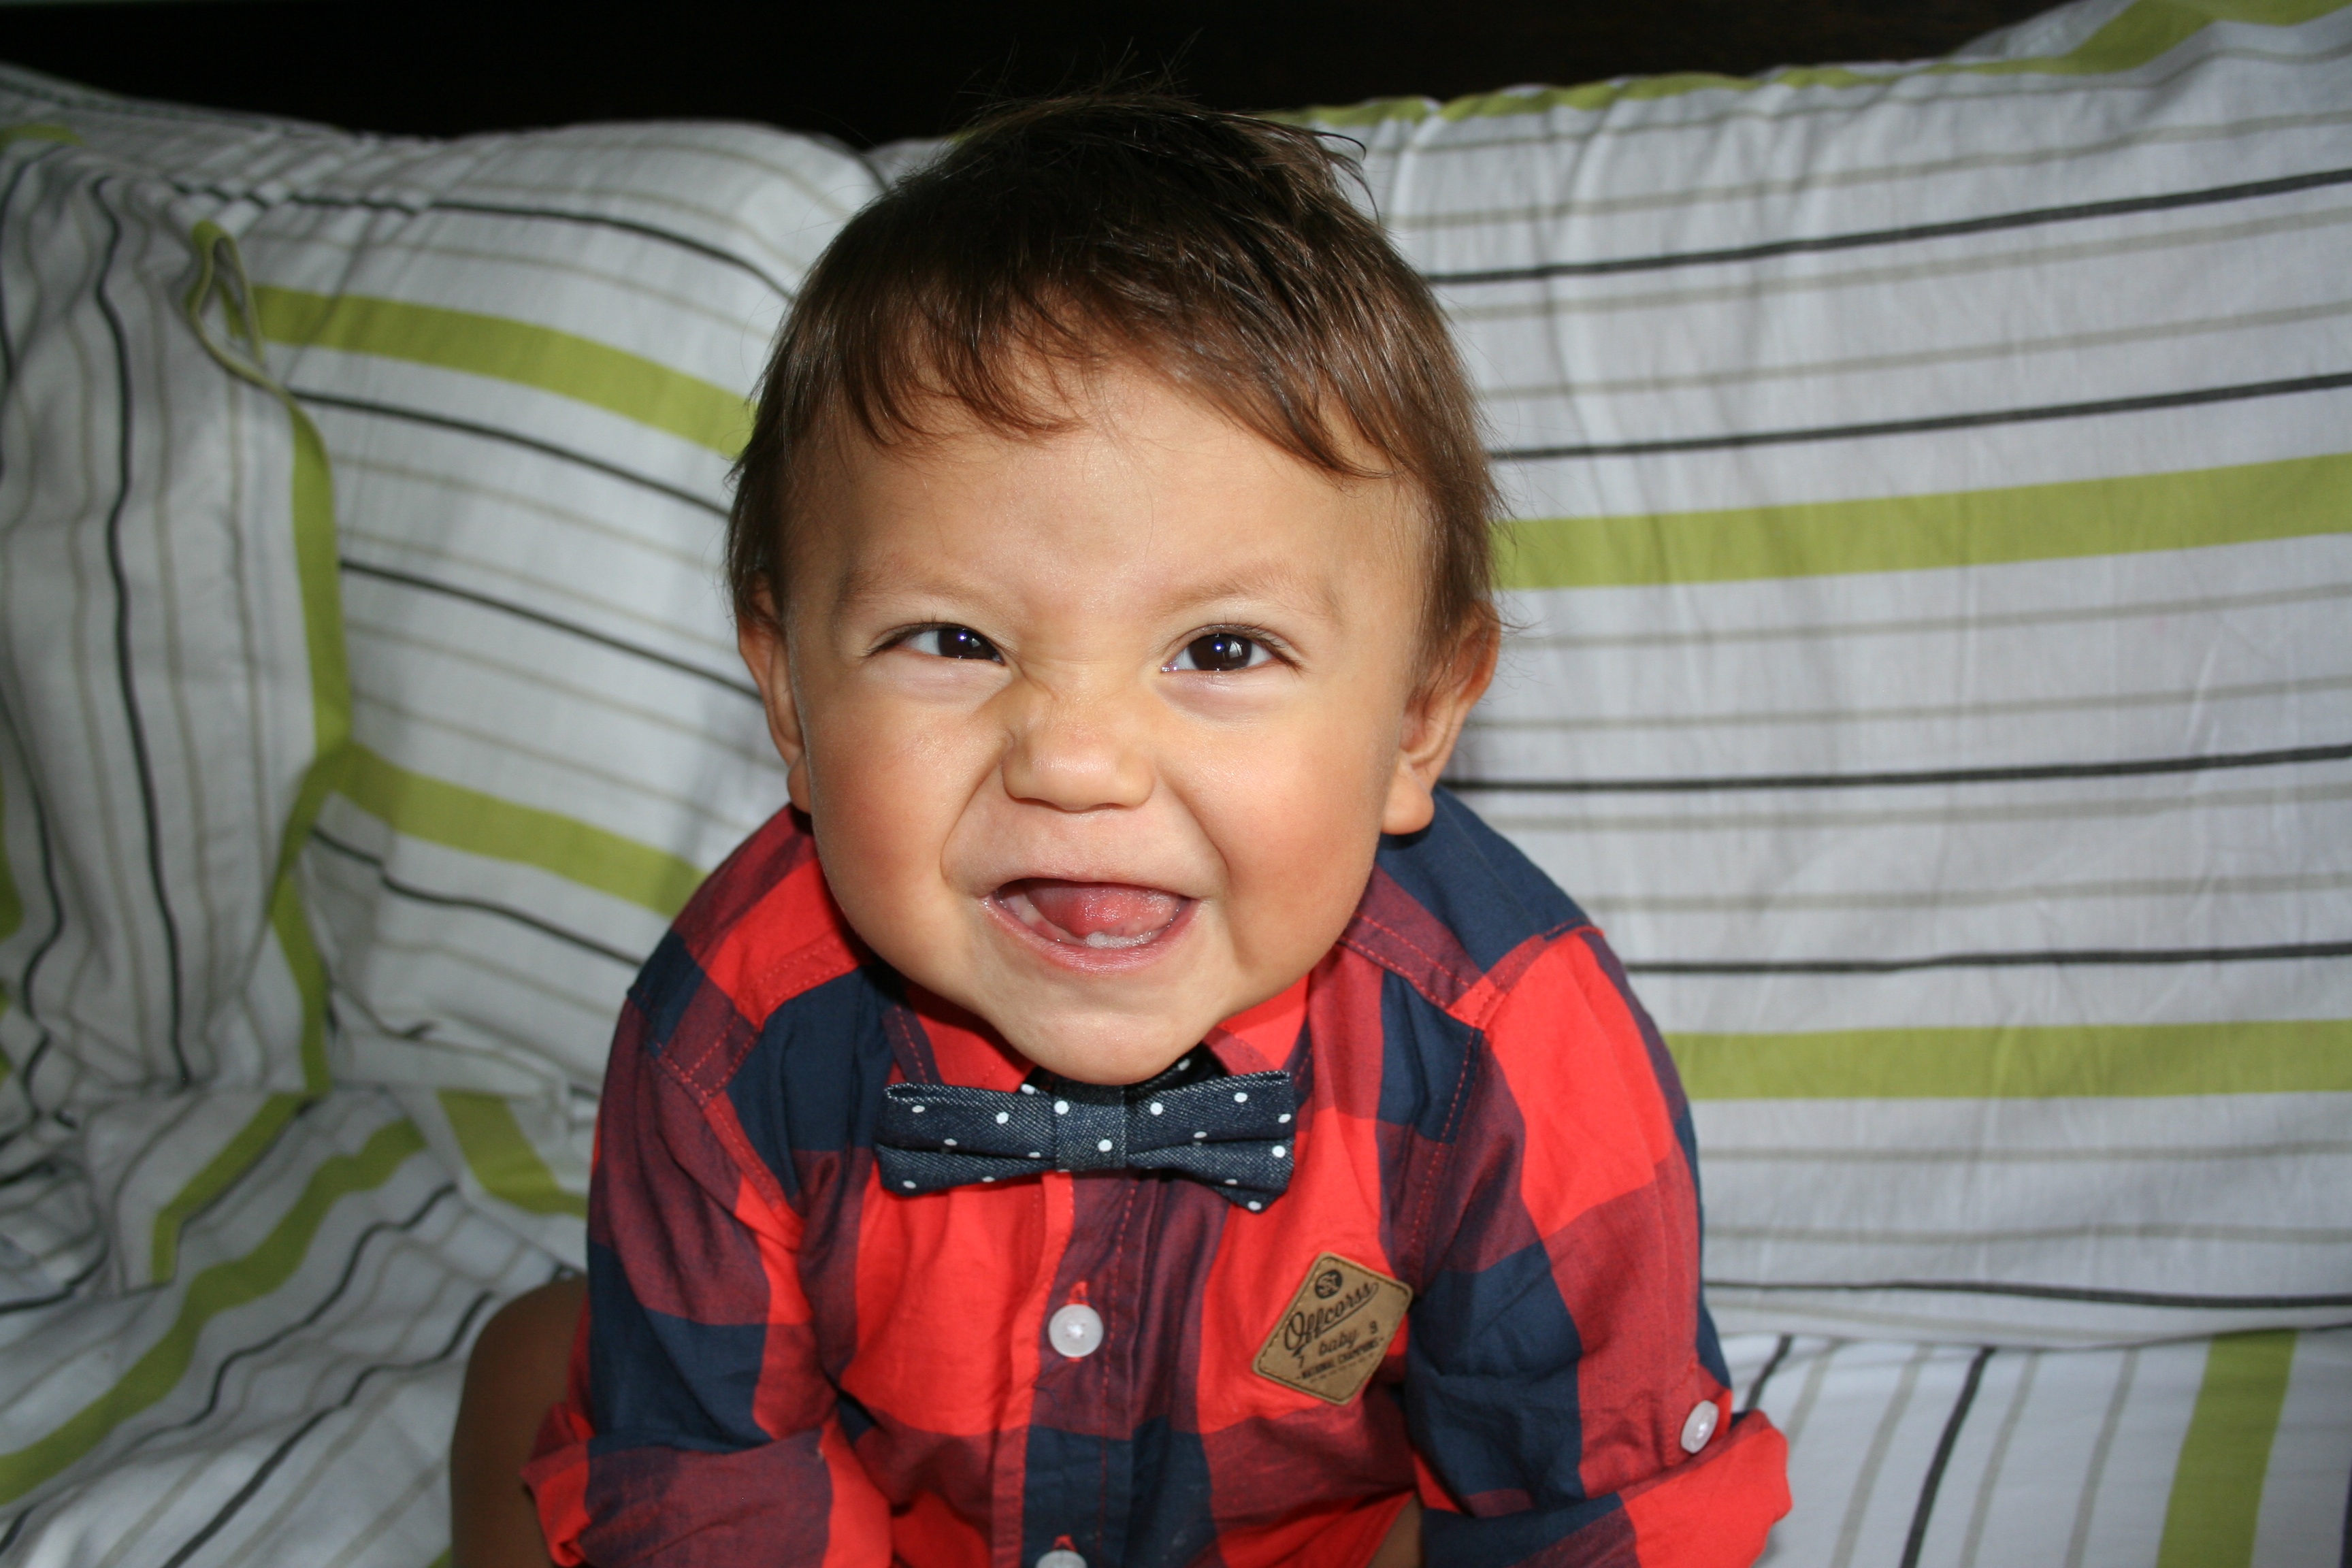
person, people, play, boy, male, small, child, facial expression, smile, face, family, happy, infant, toddler, joy, day, tender